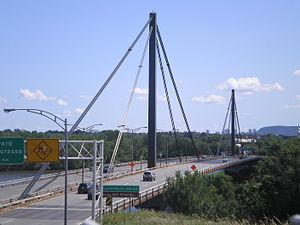
Le pont Papineau-Leblanc au nord de Montréal.
Cet article présente une liste de ponts remarquables du Canada, tant par leurs caractéristiques dimensionnelles, que par leur intérêt architectural ou historique.
Les ponts à haubans sont une variété de ponts où le tablier est suspendu par des câbles, eux-mêmes étant soutenus par des pylônes.
Le pont Papineau-Leblanc est un pont routier qui relie Montréal à Laval en enjambant la rivière des Prairies. Il relie ainsi les régions administratives de Montréal et de Laval.